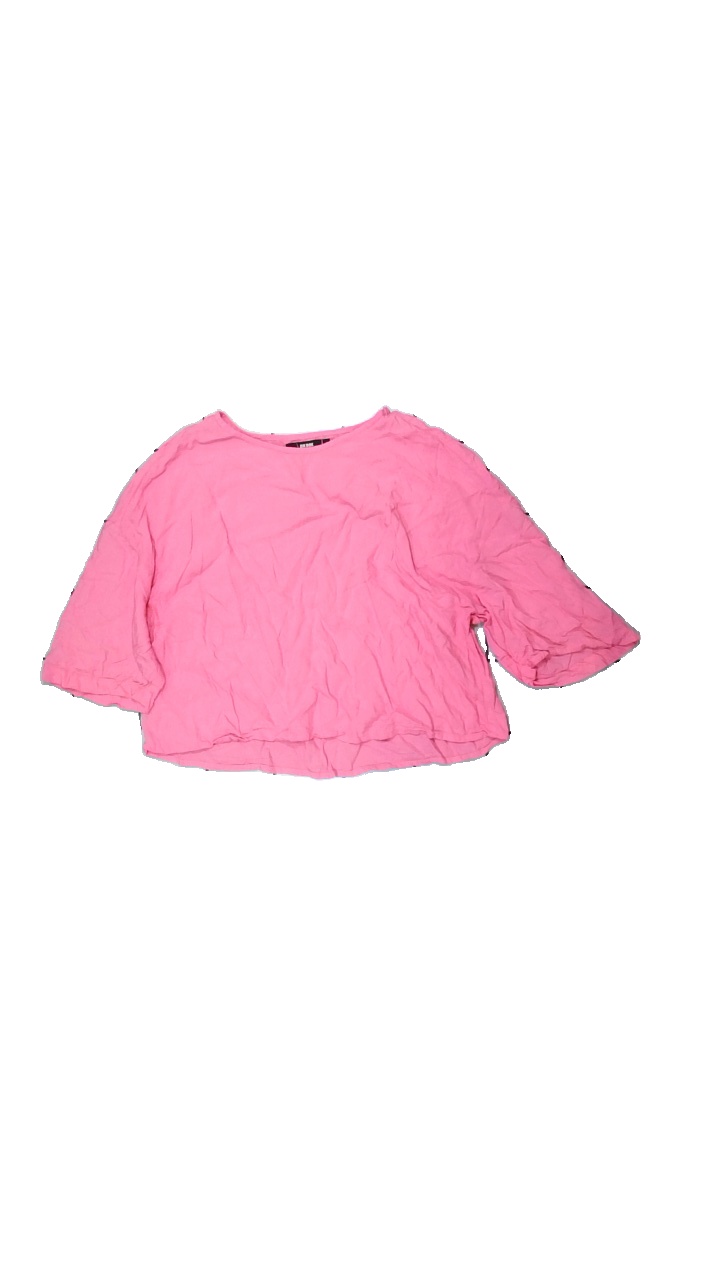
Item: Top (Ladies)
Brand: Gina Tricot
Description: rosa topp
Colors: Pink
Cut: C-collar
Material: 100% viskos
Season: All
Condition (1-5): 5
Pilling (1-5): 5
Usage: Reuse
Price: <50